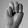
ASL letter: M